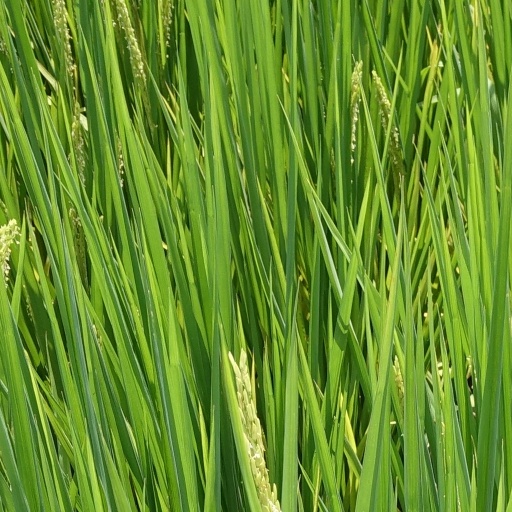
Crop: rice